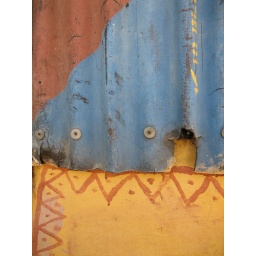
Of village house wall near Bhuj